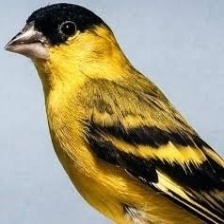
Species: ANDEAN SISKIN
Scientific name: SPINUS SPINESCENS